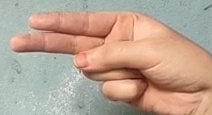
ASL sign: H